Guillemont Barracks

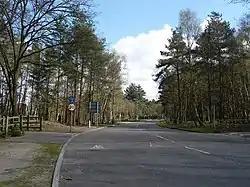
The road into the former Guillemont Barracks site

Guillemont Barracks, located just off of junction 4a of the M3, on the Minley Road (A327), was a military installation at Minley in Hampshire.